Strawberry ice cream

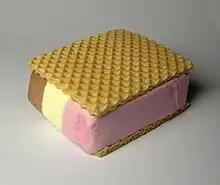

Strawberry ice cream is a flavor of ice cream made with strawberry or strawberry flavoring. It is made by blending in fresh strawberries or strawberry flavoring with the eggs, cream, vanilla, and sugar used to make ice cream. Most strawberry ice cream is colored pink or light red. Strawberry ice cream dates back at least to 1813, when it was served at the second inauguration of James Madison. Along with vanilla and chocolate ice cream, strawberry is one of the three flavors in Neapolitan ice cream. Variations of strawberry ice cream include strawberry cheesecake ice cream and strawberry ripple ice cream, which is vanilla ice cream with a ribbon of strawberry jam or syrup. Some ice cream sandwiches are prepared neapolitan-style, and include strawberry ice cream. According to a poll among American adults from July 13–18 of 2022, 43 percent of respondents stated that they enjoy strawberry ice cream while 6 percent stated that strawberry ice cream was their favorite flavor of ice cream. National Strawberry Ice Cream day is celebrated every year on January 15.